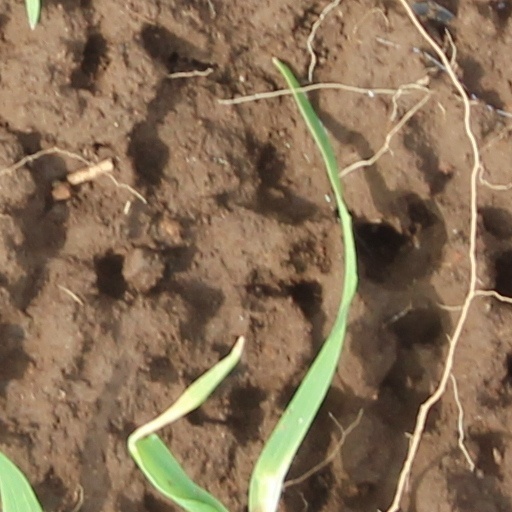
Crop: wheat